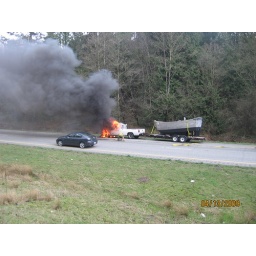
A truck towing a boat caught fire on northbound I-5 near the Alger exit between Burlington and Bellingham.